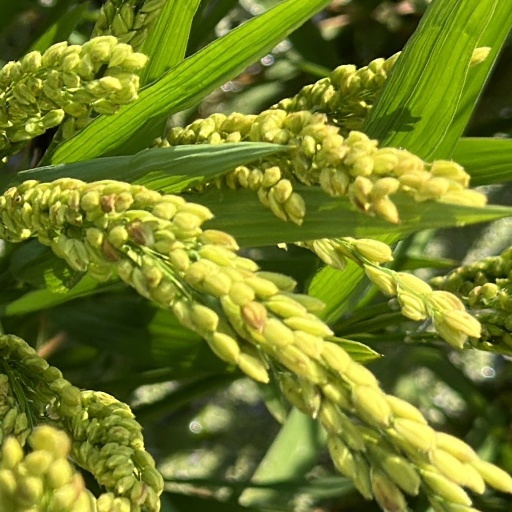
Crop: rice